Andy Partridge

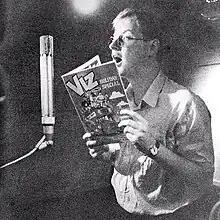
Partridge in the studio, c. 1988

In 1980, Partridge and producer John Leckie released a collection of XTC dub remixes on Virgin Records called "Take Away / The Lure of Salvage", credited to "Mr. Partridge". Even though no other XTC member was involved with the album's production, he does not consider it a solo effort. Virgin Records rejected his request to issue it under the XTC banner as it would have counted toward their record contract. In Japan, the record was hailed as a work of "electronic genius" and outsold all other XTC albums.